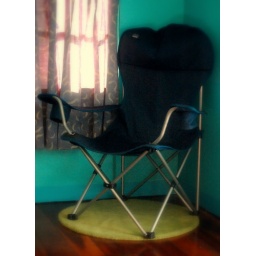
chair by the window